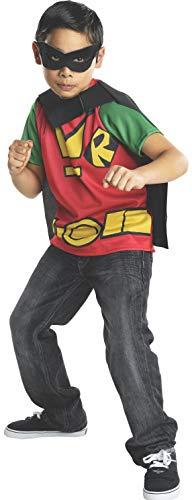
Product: Rubies Teen Titans Go Robin Costume, Child Medium
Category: Toys & Games | Dress Up & Pretend Play | Costumes
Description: Robin dress-up costume set.
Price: $15.99
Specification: ProductDimensions:18x12x3inches|ItemWeight:7.2ounces|ShippingWeight:7.2ounces(Viewshippingratesandpolicies)|DomesticShipping:ItemcanbeshippedwithinU.S.|InternationalShipping:ThisitemcanbeshippedtoselectcountriesoutsideoftheU.S.LearnMore|ASIN:B00ID0JPGY|Itemmodelnumber:881520_M|Manufacturerrecommendedage:5-7years